East Granby Historic District

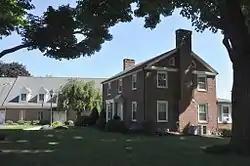

The East Granby Historic District encompasses a predominantly rural and agricultural area of the town of East Granby, Connecticut. Extending northward from the town center and covering some two square miles, it includes one of the state's highest concentrations of surviving 18th and early 19th-century farmsteads, and a relatively little-altered landscape. The district was listed on the National Register of Historic Places in 1988.